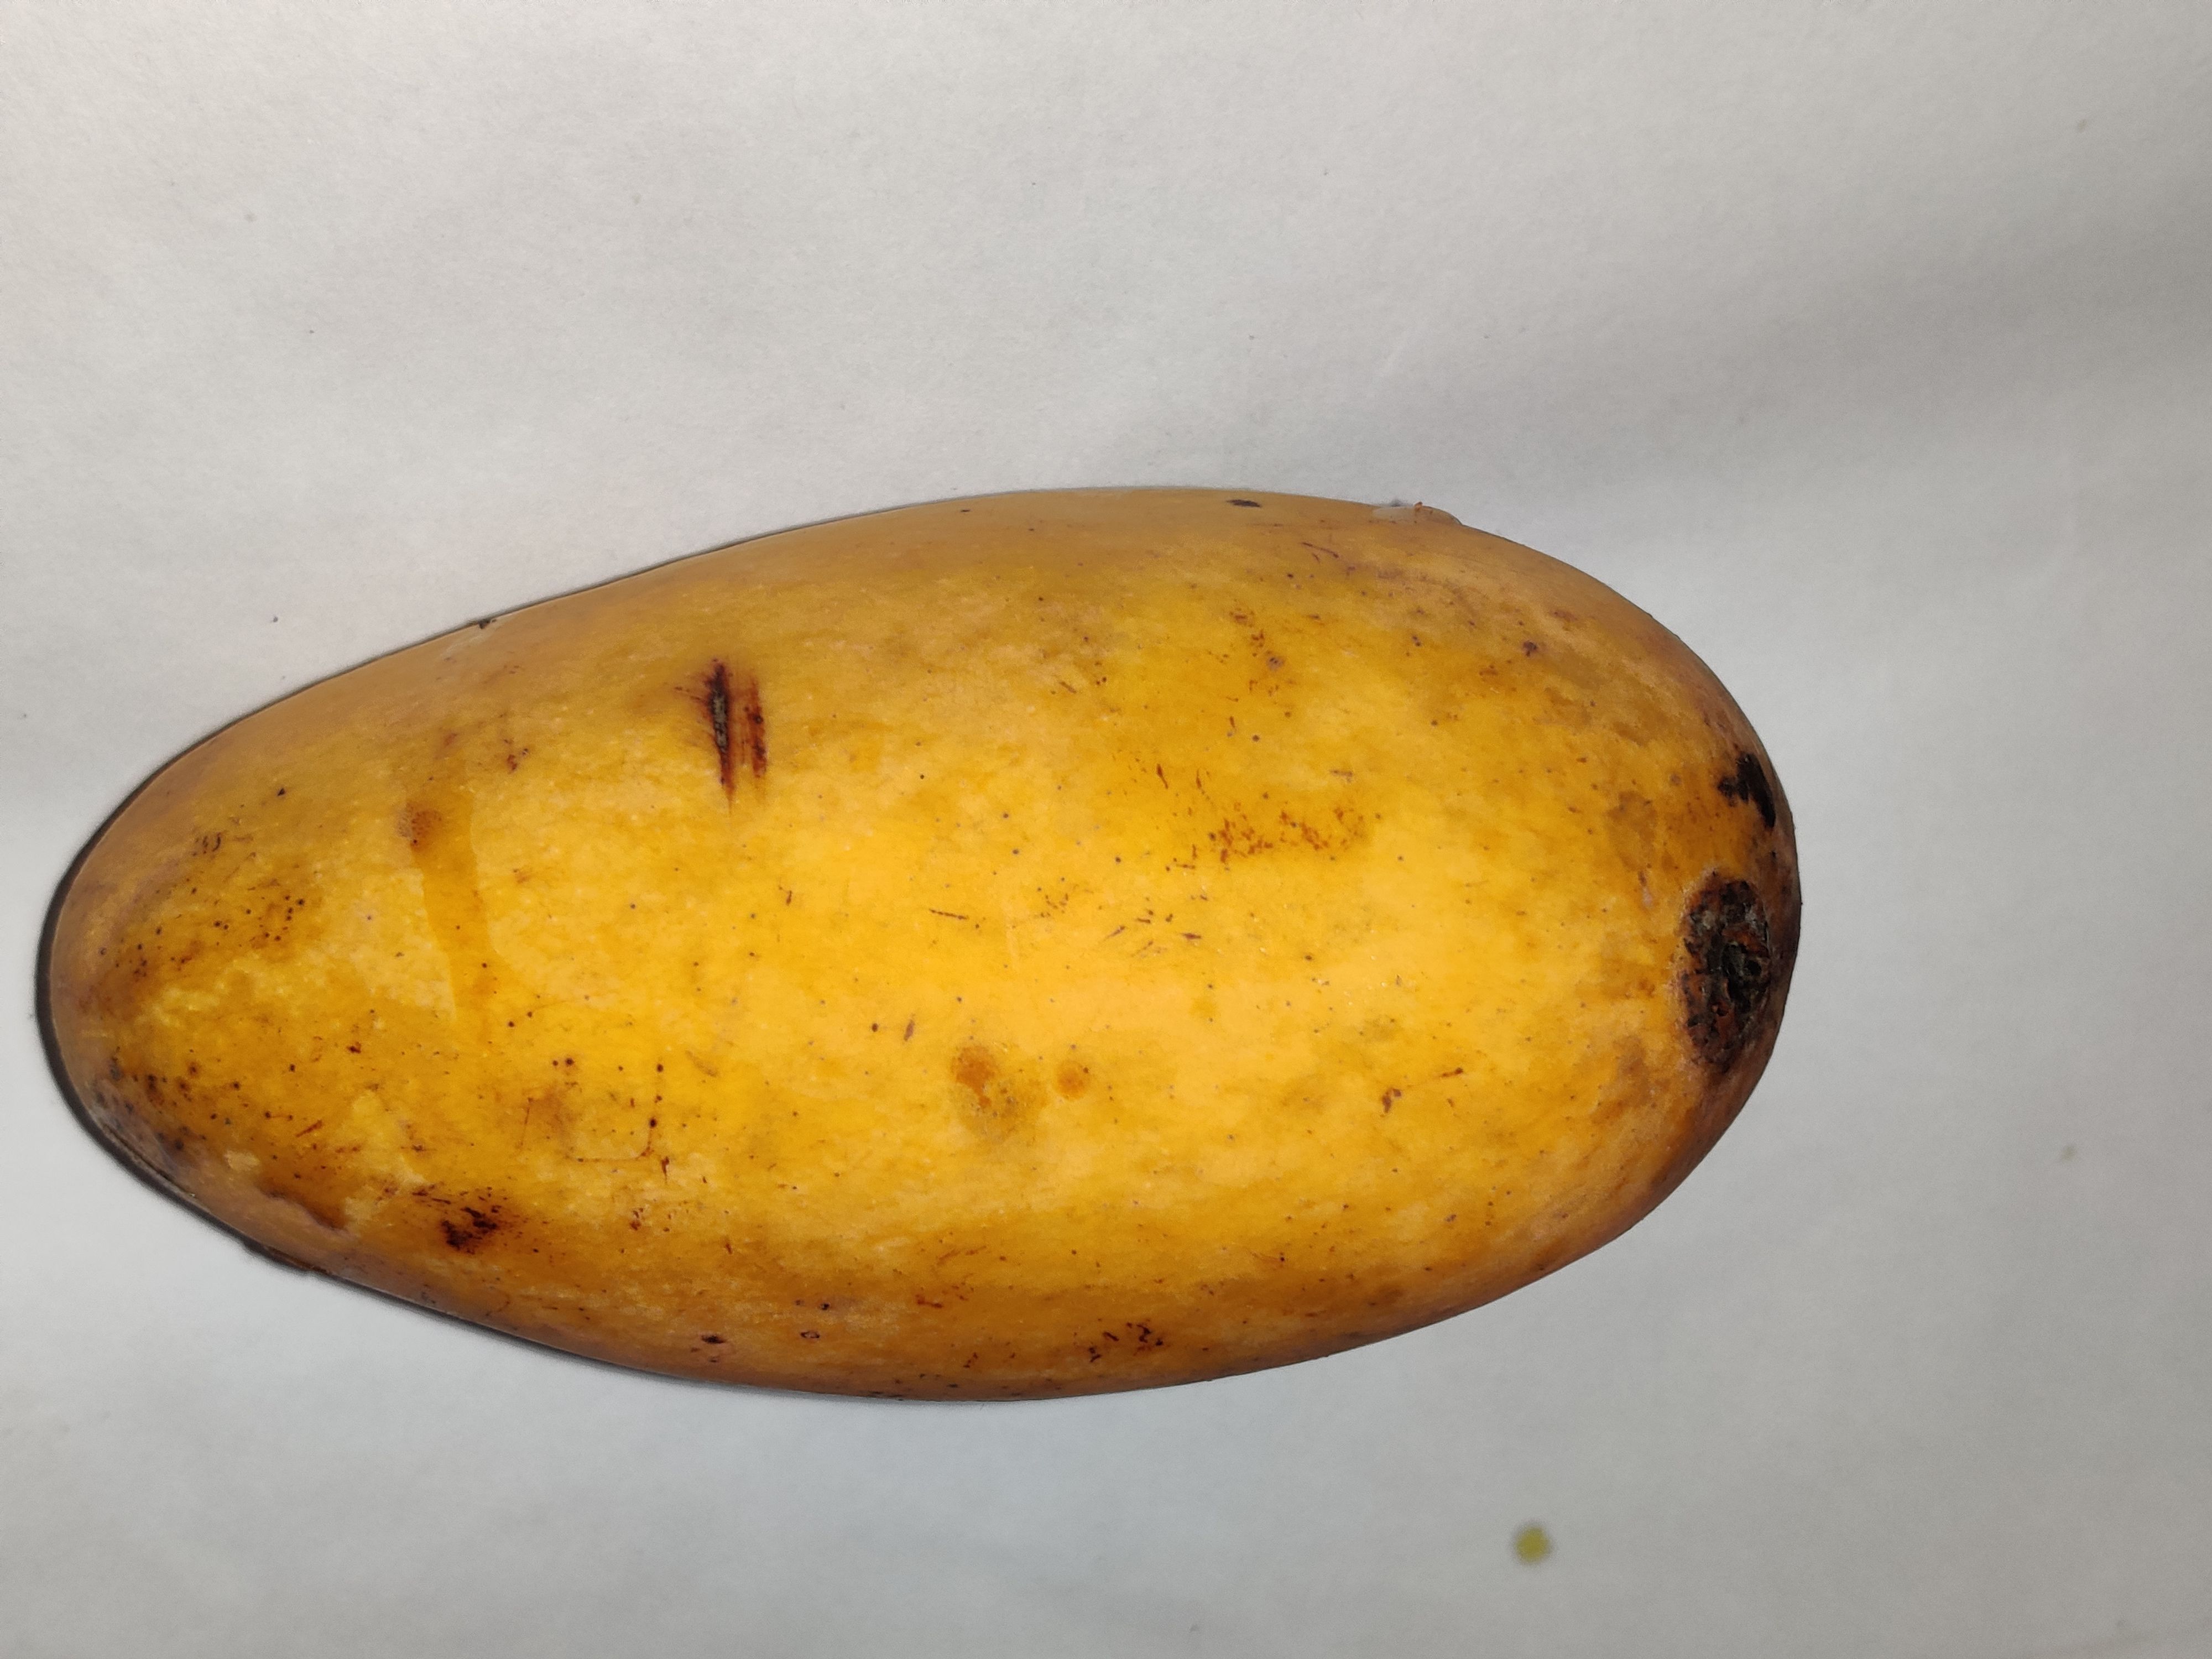
Fruit: mango
Grade: 2nd-grade